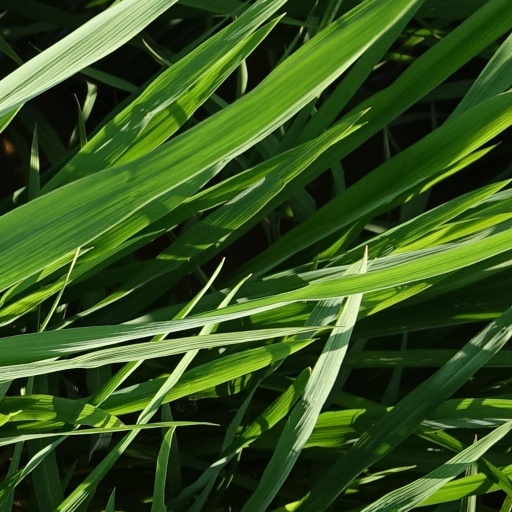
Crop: rice